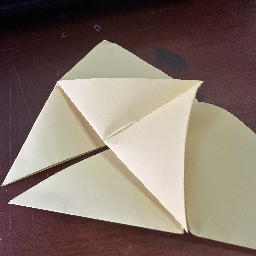
Material: Paper